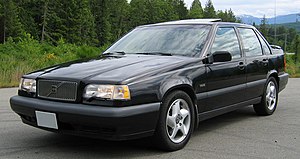
Volvo 850
Volvo 850 4-dørs (1991−1996, USA-model)
Volvo 850 var en øvre mellemklassebil fra den svenske bilfabrikant Volvo. Den blev bygget mellem midten af 1991 og 1996, og var forgænger for Volvo S70 og V70.